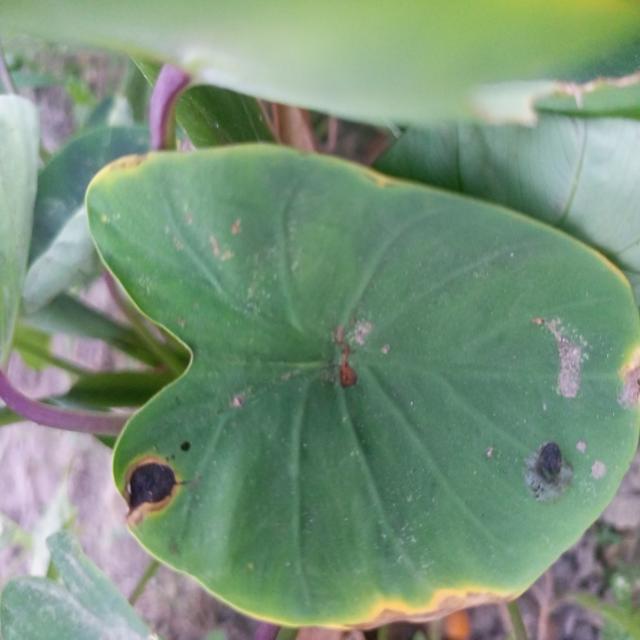
Label: Mid_Blight